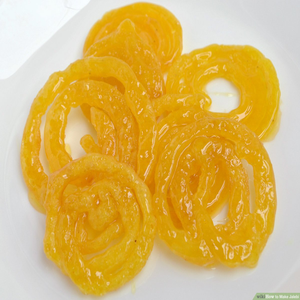
Dish: jalebi